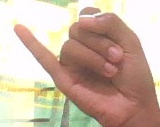
ASL sign: J